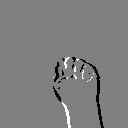
ASL letter: m